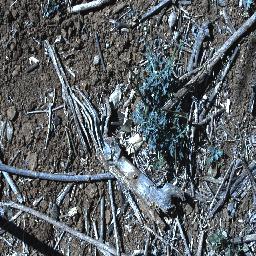
Label: parthenium